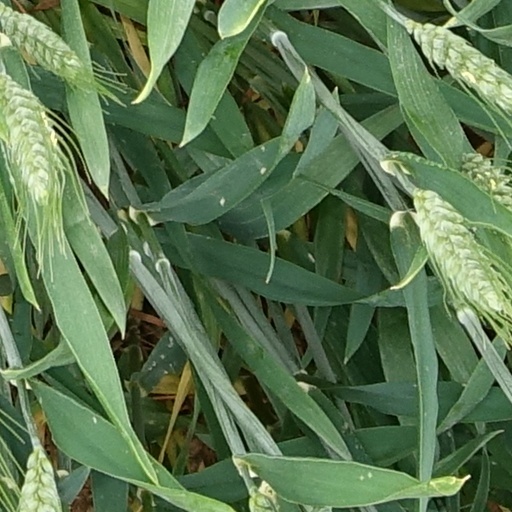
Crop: wheat